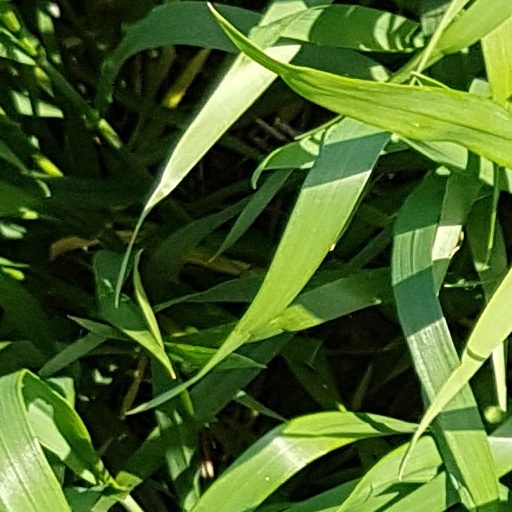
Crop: wheat